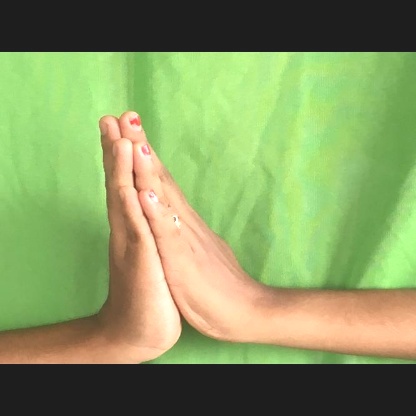
Mudra: Anjali